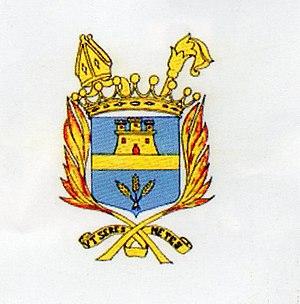
Armoiries de l'abbé Marc-Antoine de Granery
L'abbaye d'Entremont, dite parfois d'Entremont-en-Genevois, placée sous le vocable de Sainte-Marie est une ancienne abbaye fondée en 1154, située sur le territoire communal d'Entremont dans le département actuel de la Haute-Savoie et la région Auvergne-Rhône-Alpes.